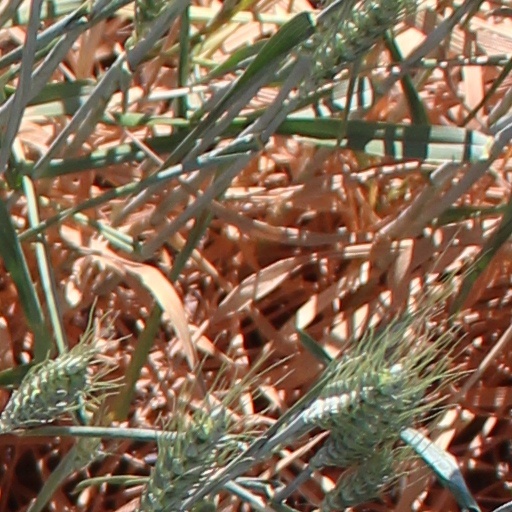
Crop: wheat